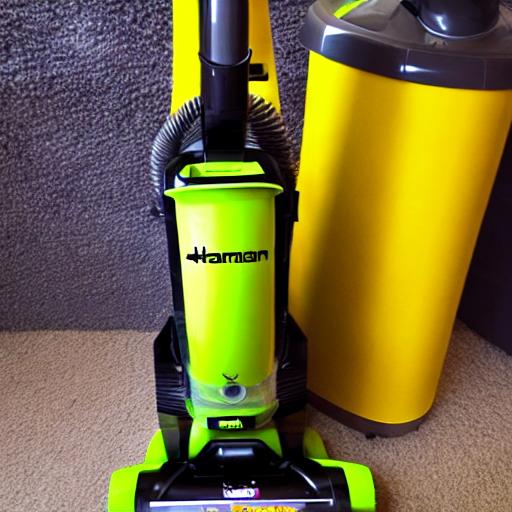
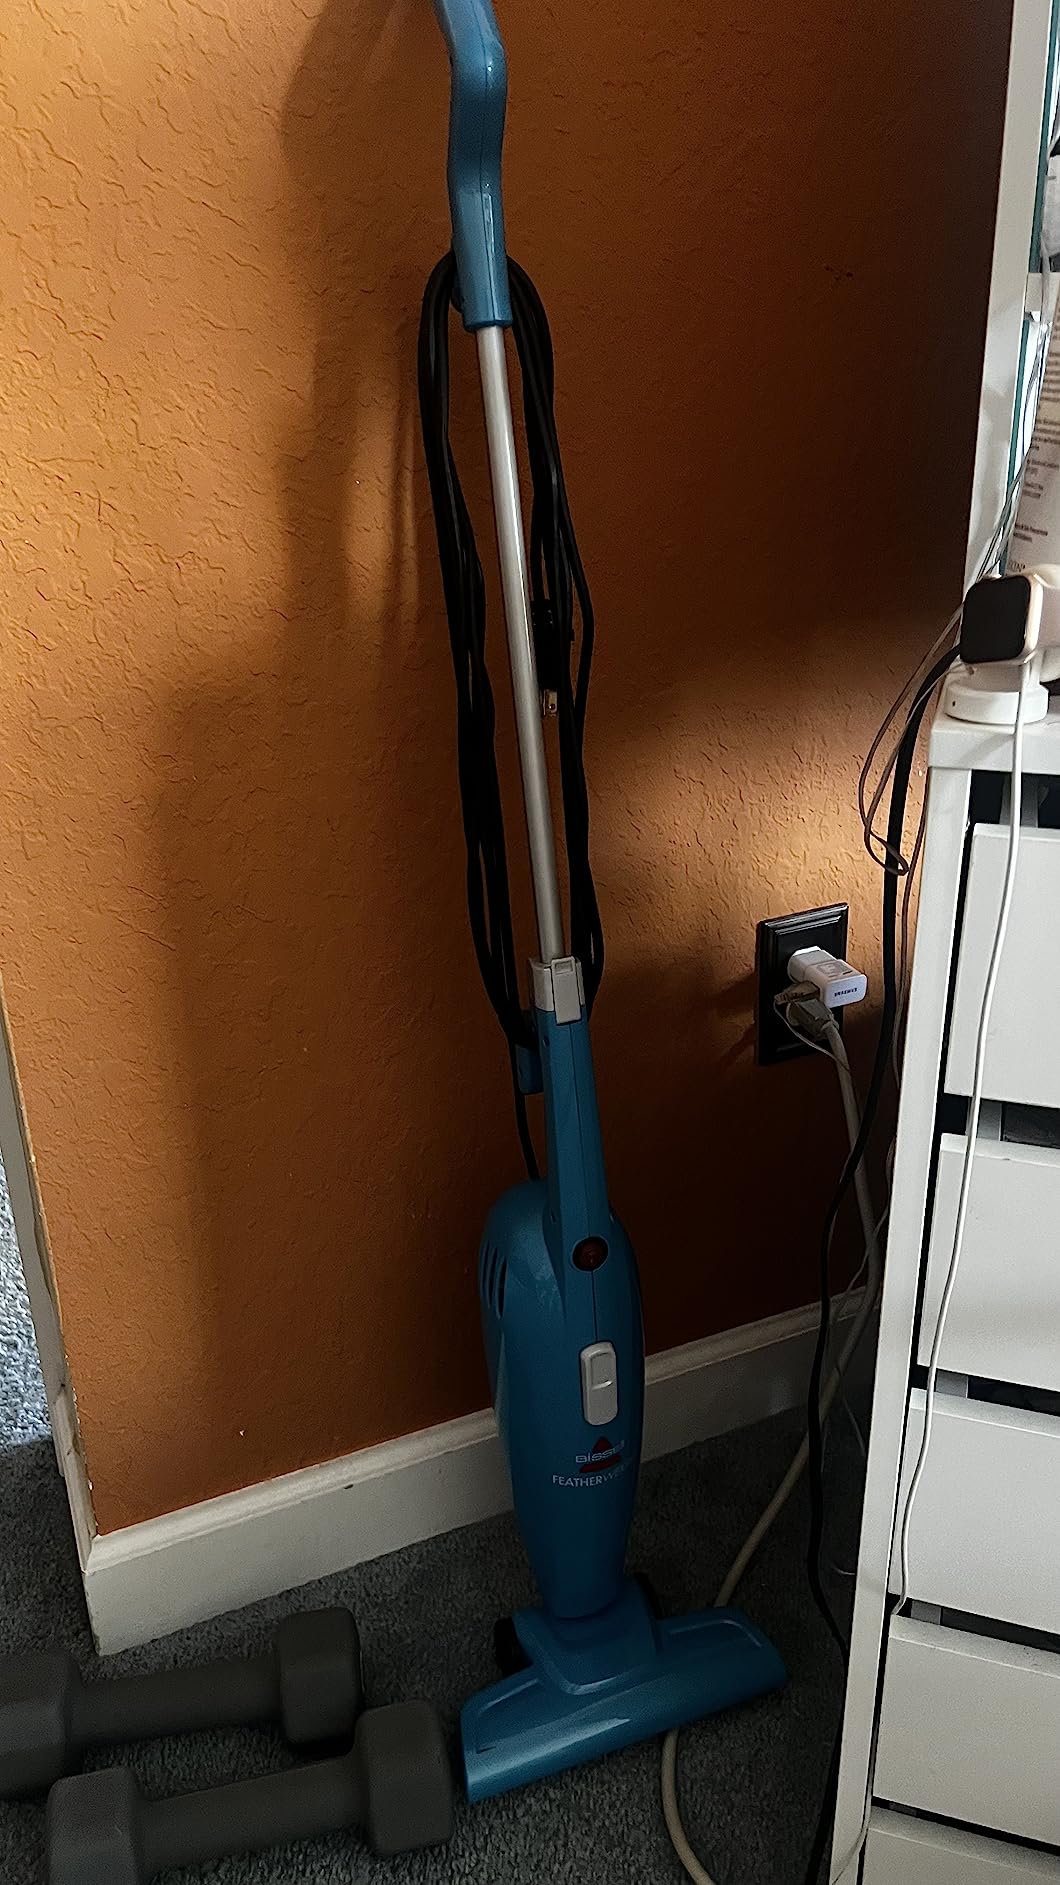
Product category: items_vacuum
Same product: no